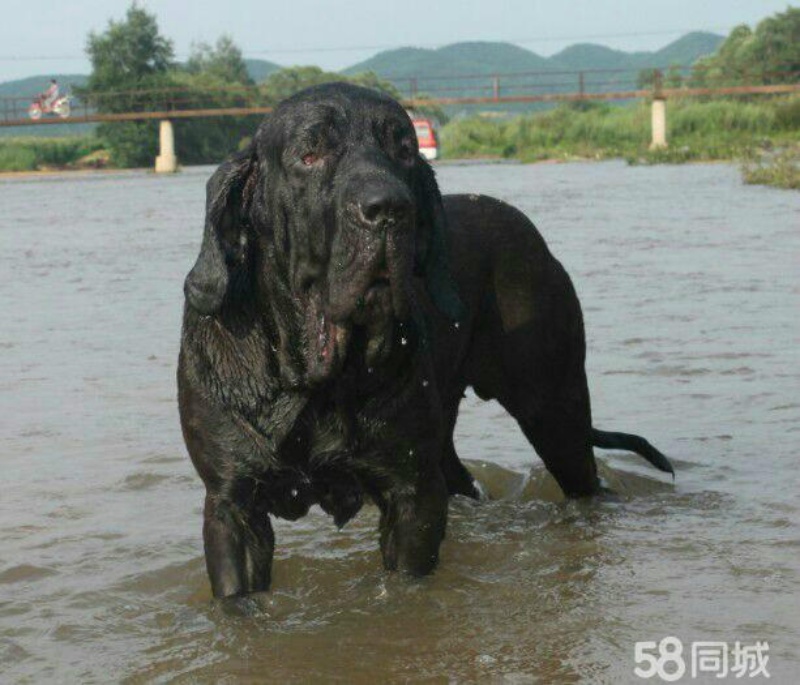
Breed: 220-n000032-Fila_Braziliero